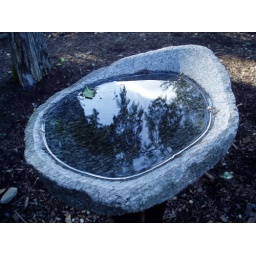
reflection of trees in water at Meadowlark music camp.